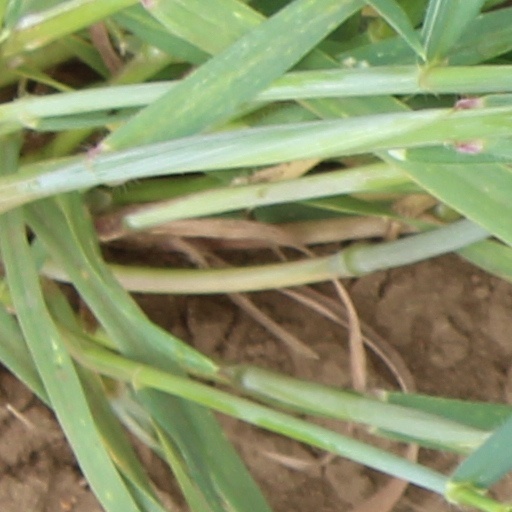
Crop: wheat